Siege of Alexandria (47 BC)

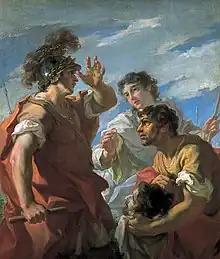
"Caesar before Alexandria", a work by Giovanni Antonio Pellegrini (1675–1741), showing Julius Caesar upset by the death of Pompey the Great, the work is in the Birmingham Museum and Art Gallery, England.

The siege of Alexandria was a series of skirmishes and battles occurring between the forces of Julius Caesar, Cleopatra VII, Arsinoe IV, and Ptolemy XIII, between 48 and 47 BC. During this time Caesar was engaged in a civil war against remaining Republican forces.